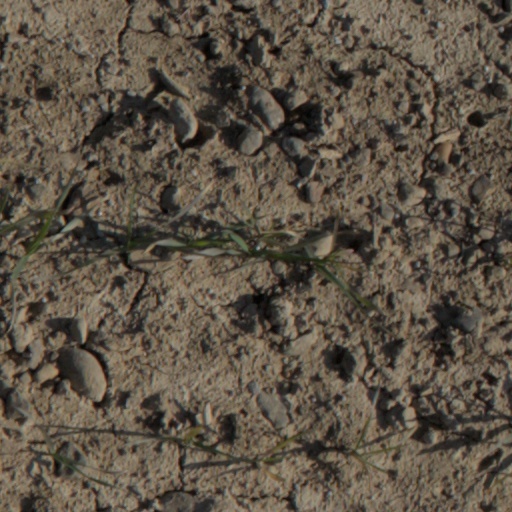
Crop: wheat